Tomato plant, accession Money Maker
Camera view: bottom (45 deg); turntable rotation: 150 degrees
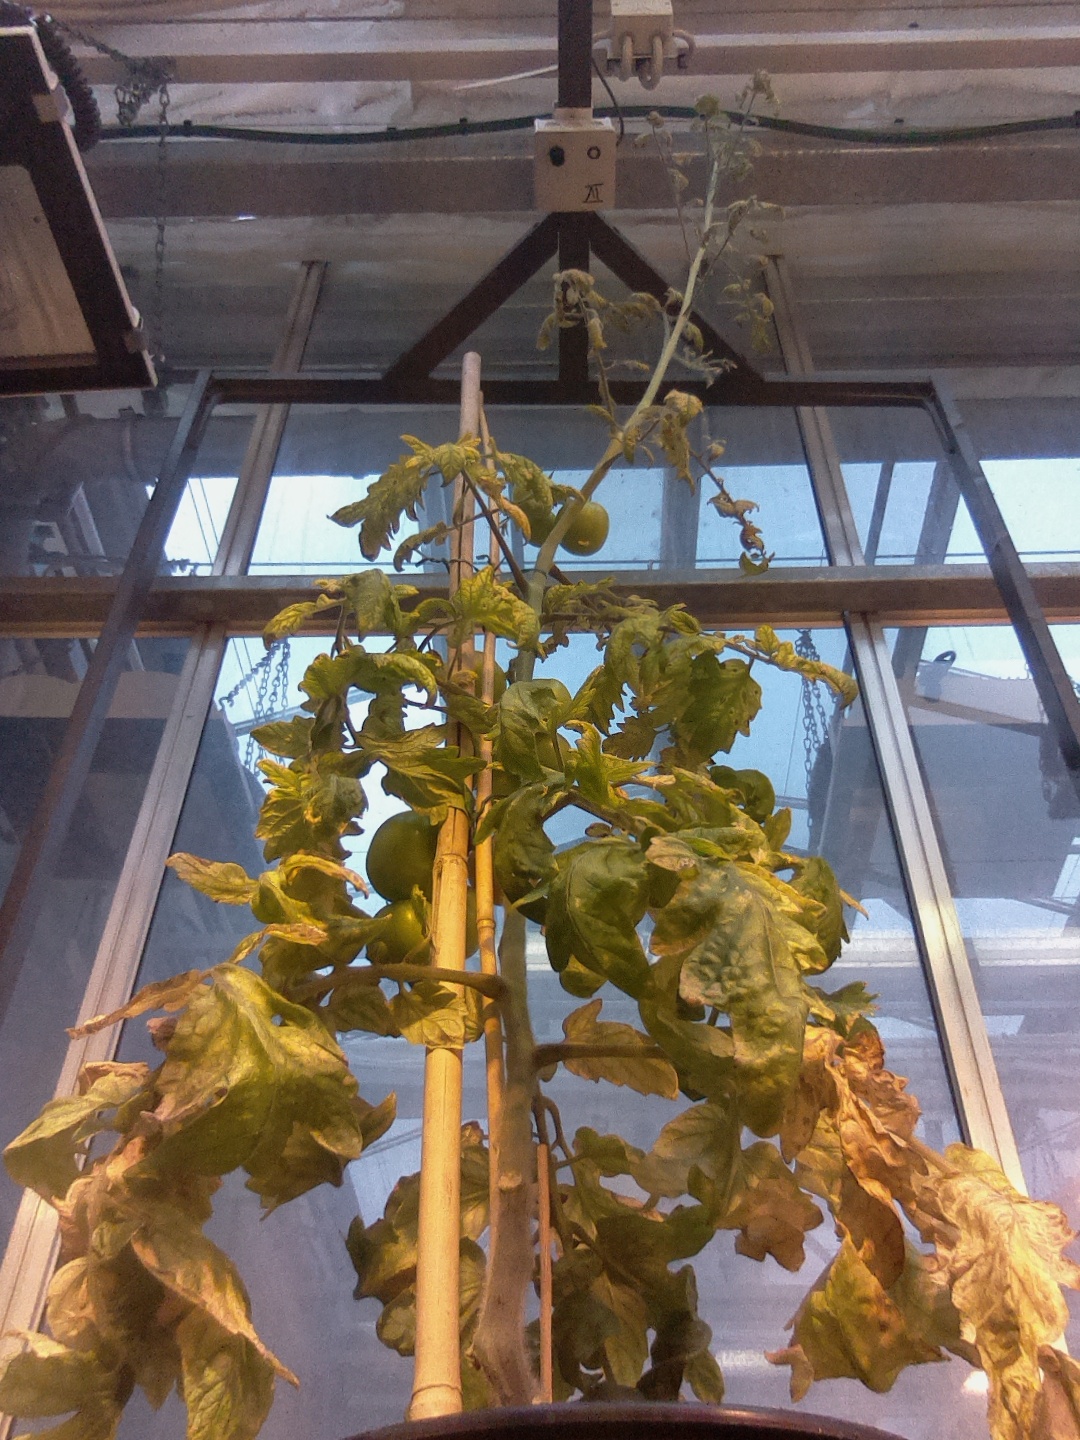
BBCH growth stage 80: fruits start showing typical ripe color (orange -> red)